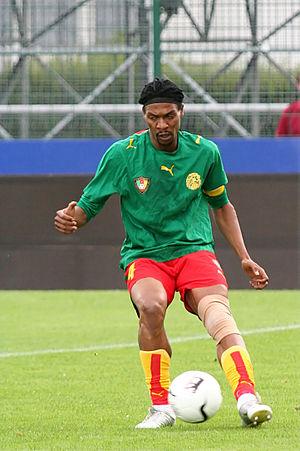
Les Lions Indomptables est la sélection de joueurs camerounais représentant le pays lors des compétitions internationales de football masculin, sous l'égide de la Fédération camerounaise de football.